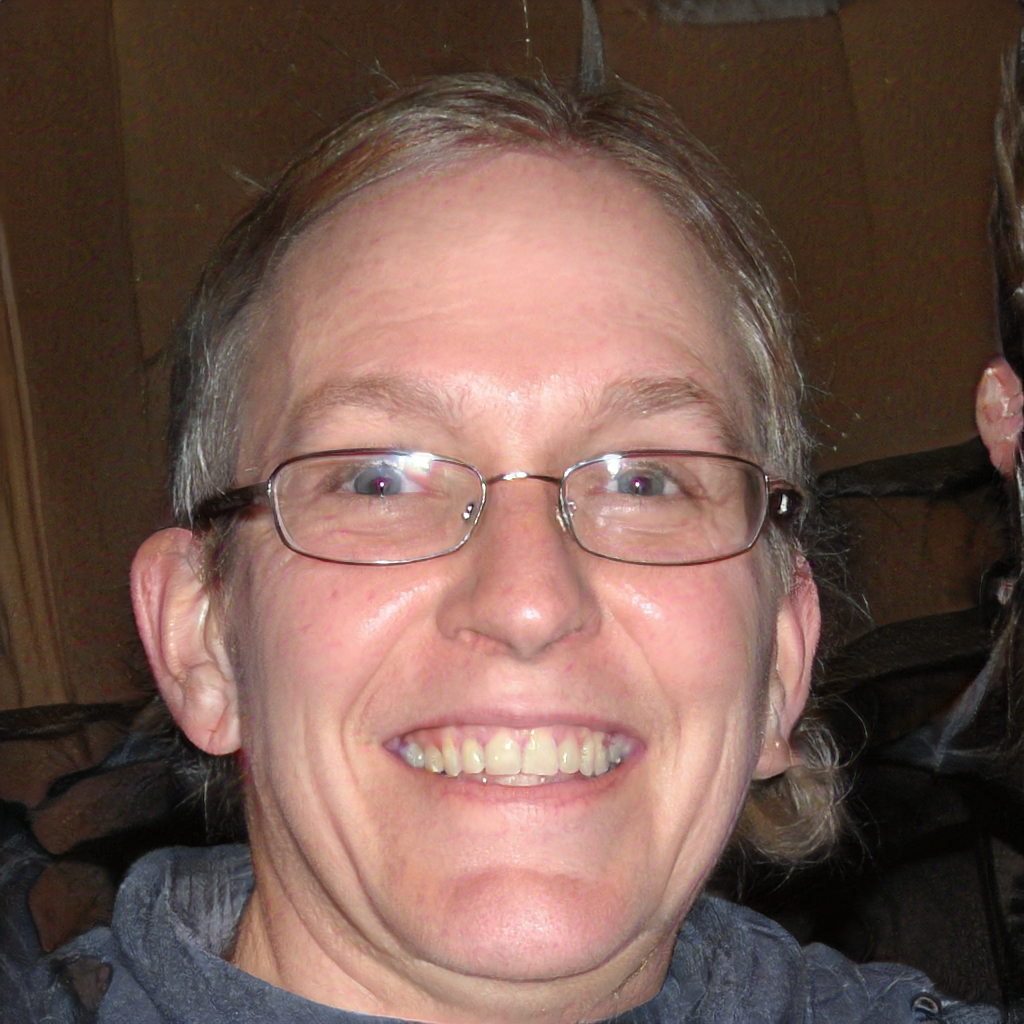
Gender: Male